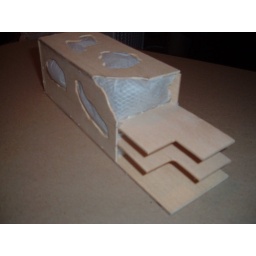
the parking interacts with the rear of the building as the floor plates get engulfed by the buildings rear facade allows residents interaction with building.